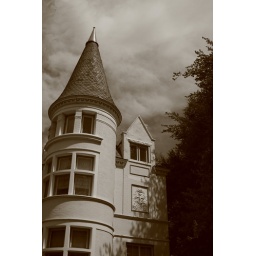
This is a house in a Victorian neighborhood in Louisville Kentucky. The house is pink and just lovely.